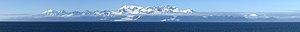
Le chaînon Fairweather est un massif montagneux situé entre l'Alaska aux États-Unis et la Colombie-Britannique au Canada. Il constitue l'extrémité méridionale de la chaîne Saint-Élie.